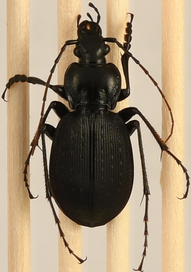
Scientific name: Carabus goryi
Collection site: Great Smoky Mountains National Park NEON (GRSM), plot GRSM_020